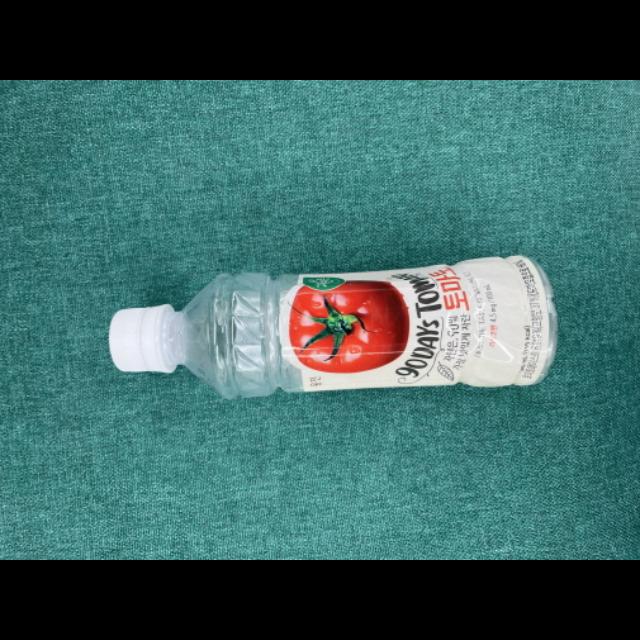
Label: bottles